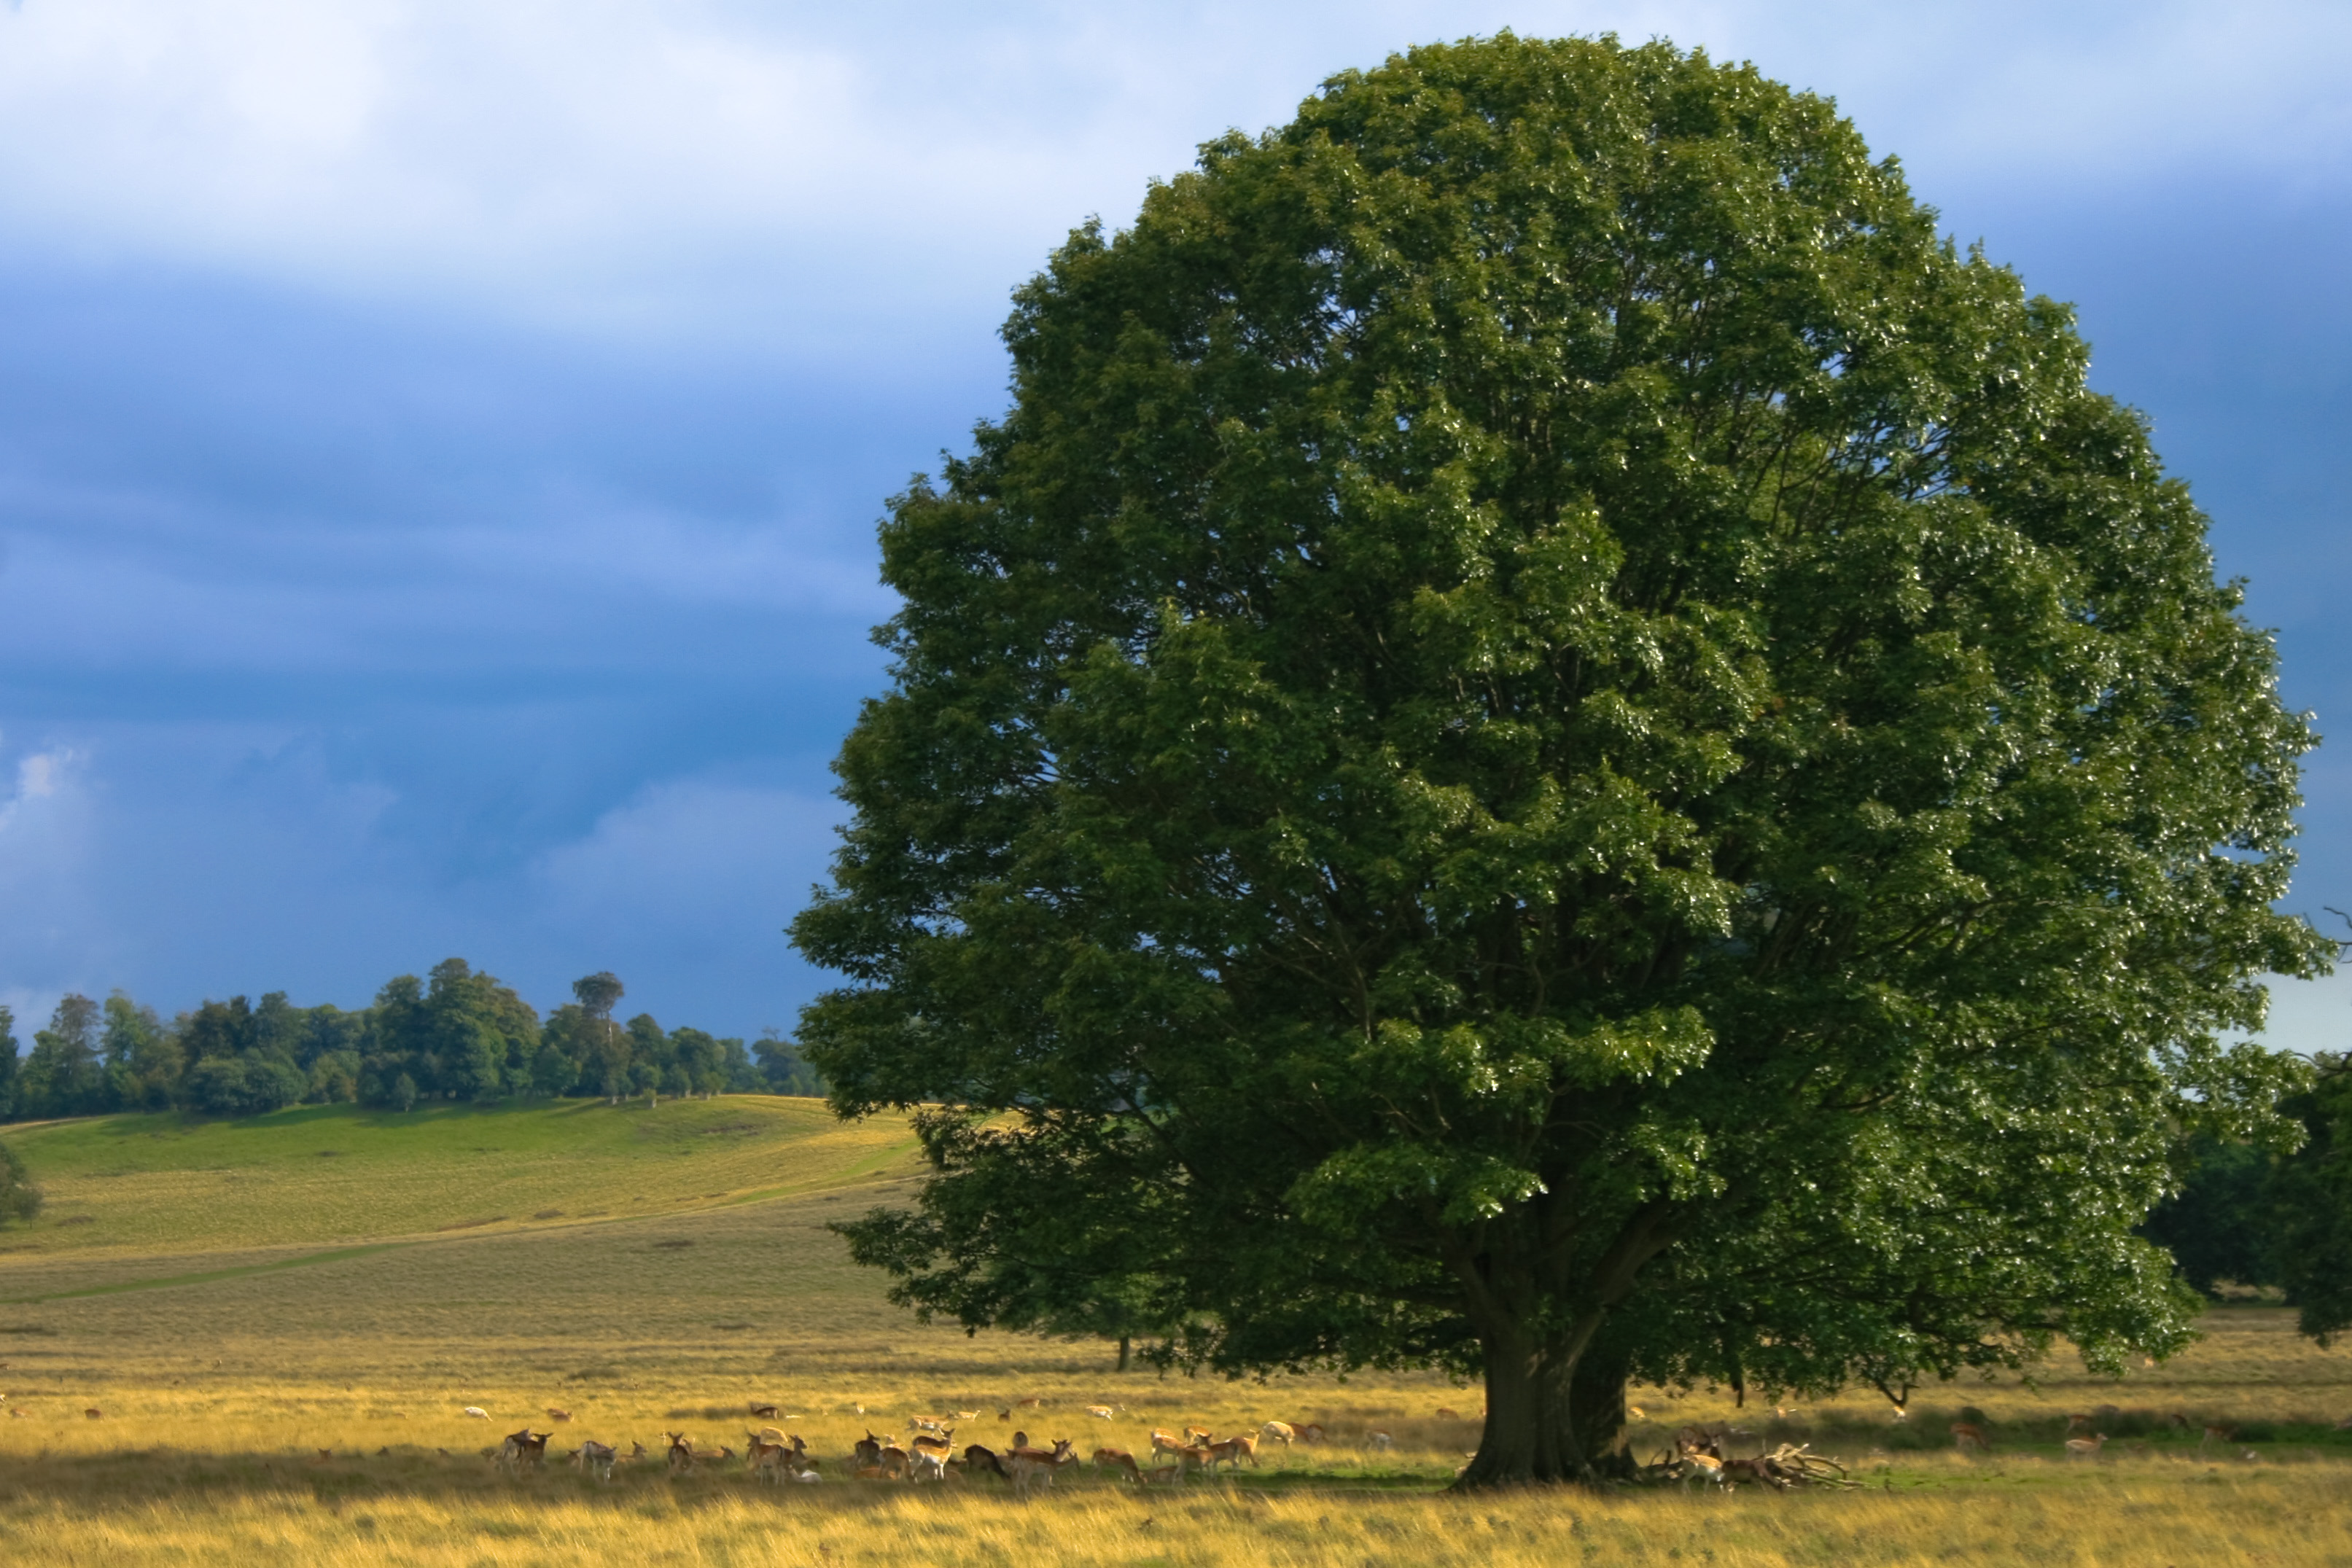
landscape, tree, plant, sky, field, meadow, prairie, hill, deer, green, pasture, park, savanna, plain, trees, grassland, oak, ecosystem, sussex, petworthpark, rural area, flowering plant, woody plant, land plant